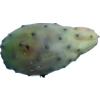
Label: cactus_fruit_green